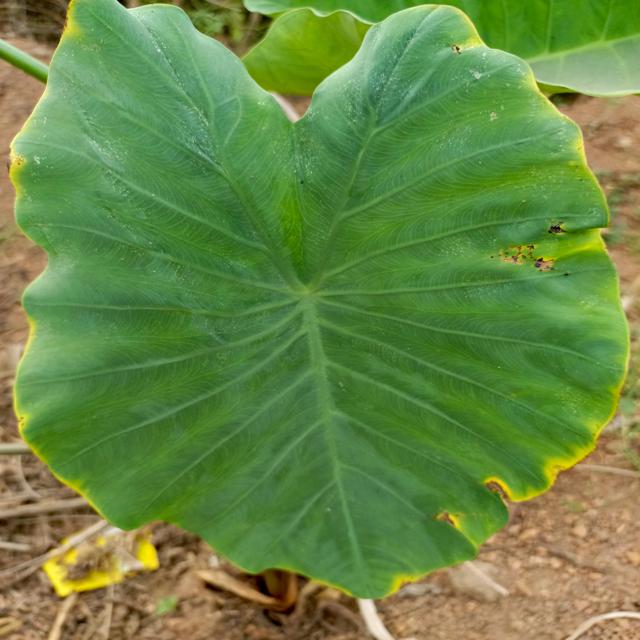
Label: Mid_Blight